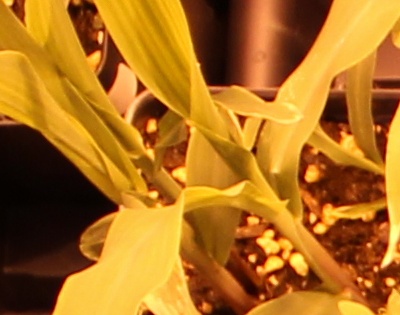
Label: Corn